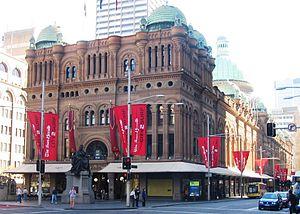
L’architecture australienne, au moins au début de l'histoire du pays, fut influencée par les architectures anglaise et américaine. Au mieux, les architectes australiens cherchaient à être les premiers à importer les nouveaux styles et essayaient de leur donner des caractères locaux. L'architecture australienne contemporaine post-seconde Guerre mondiale reflète le multiculturalisme de la société australienne et lui donne une identité émergente multifactorielle.